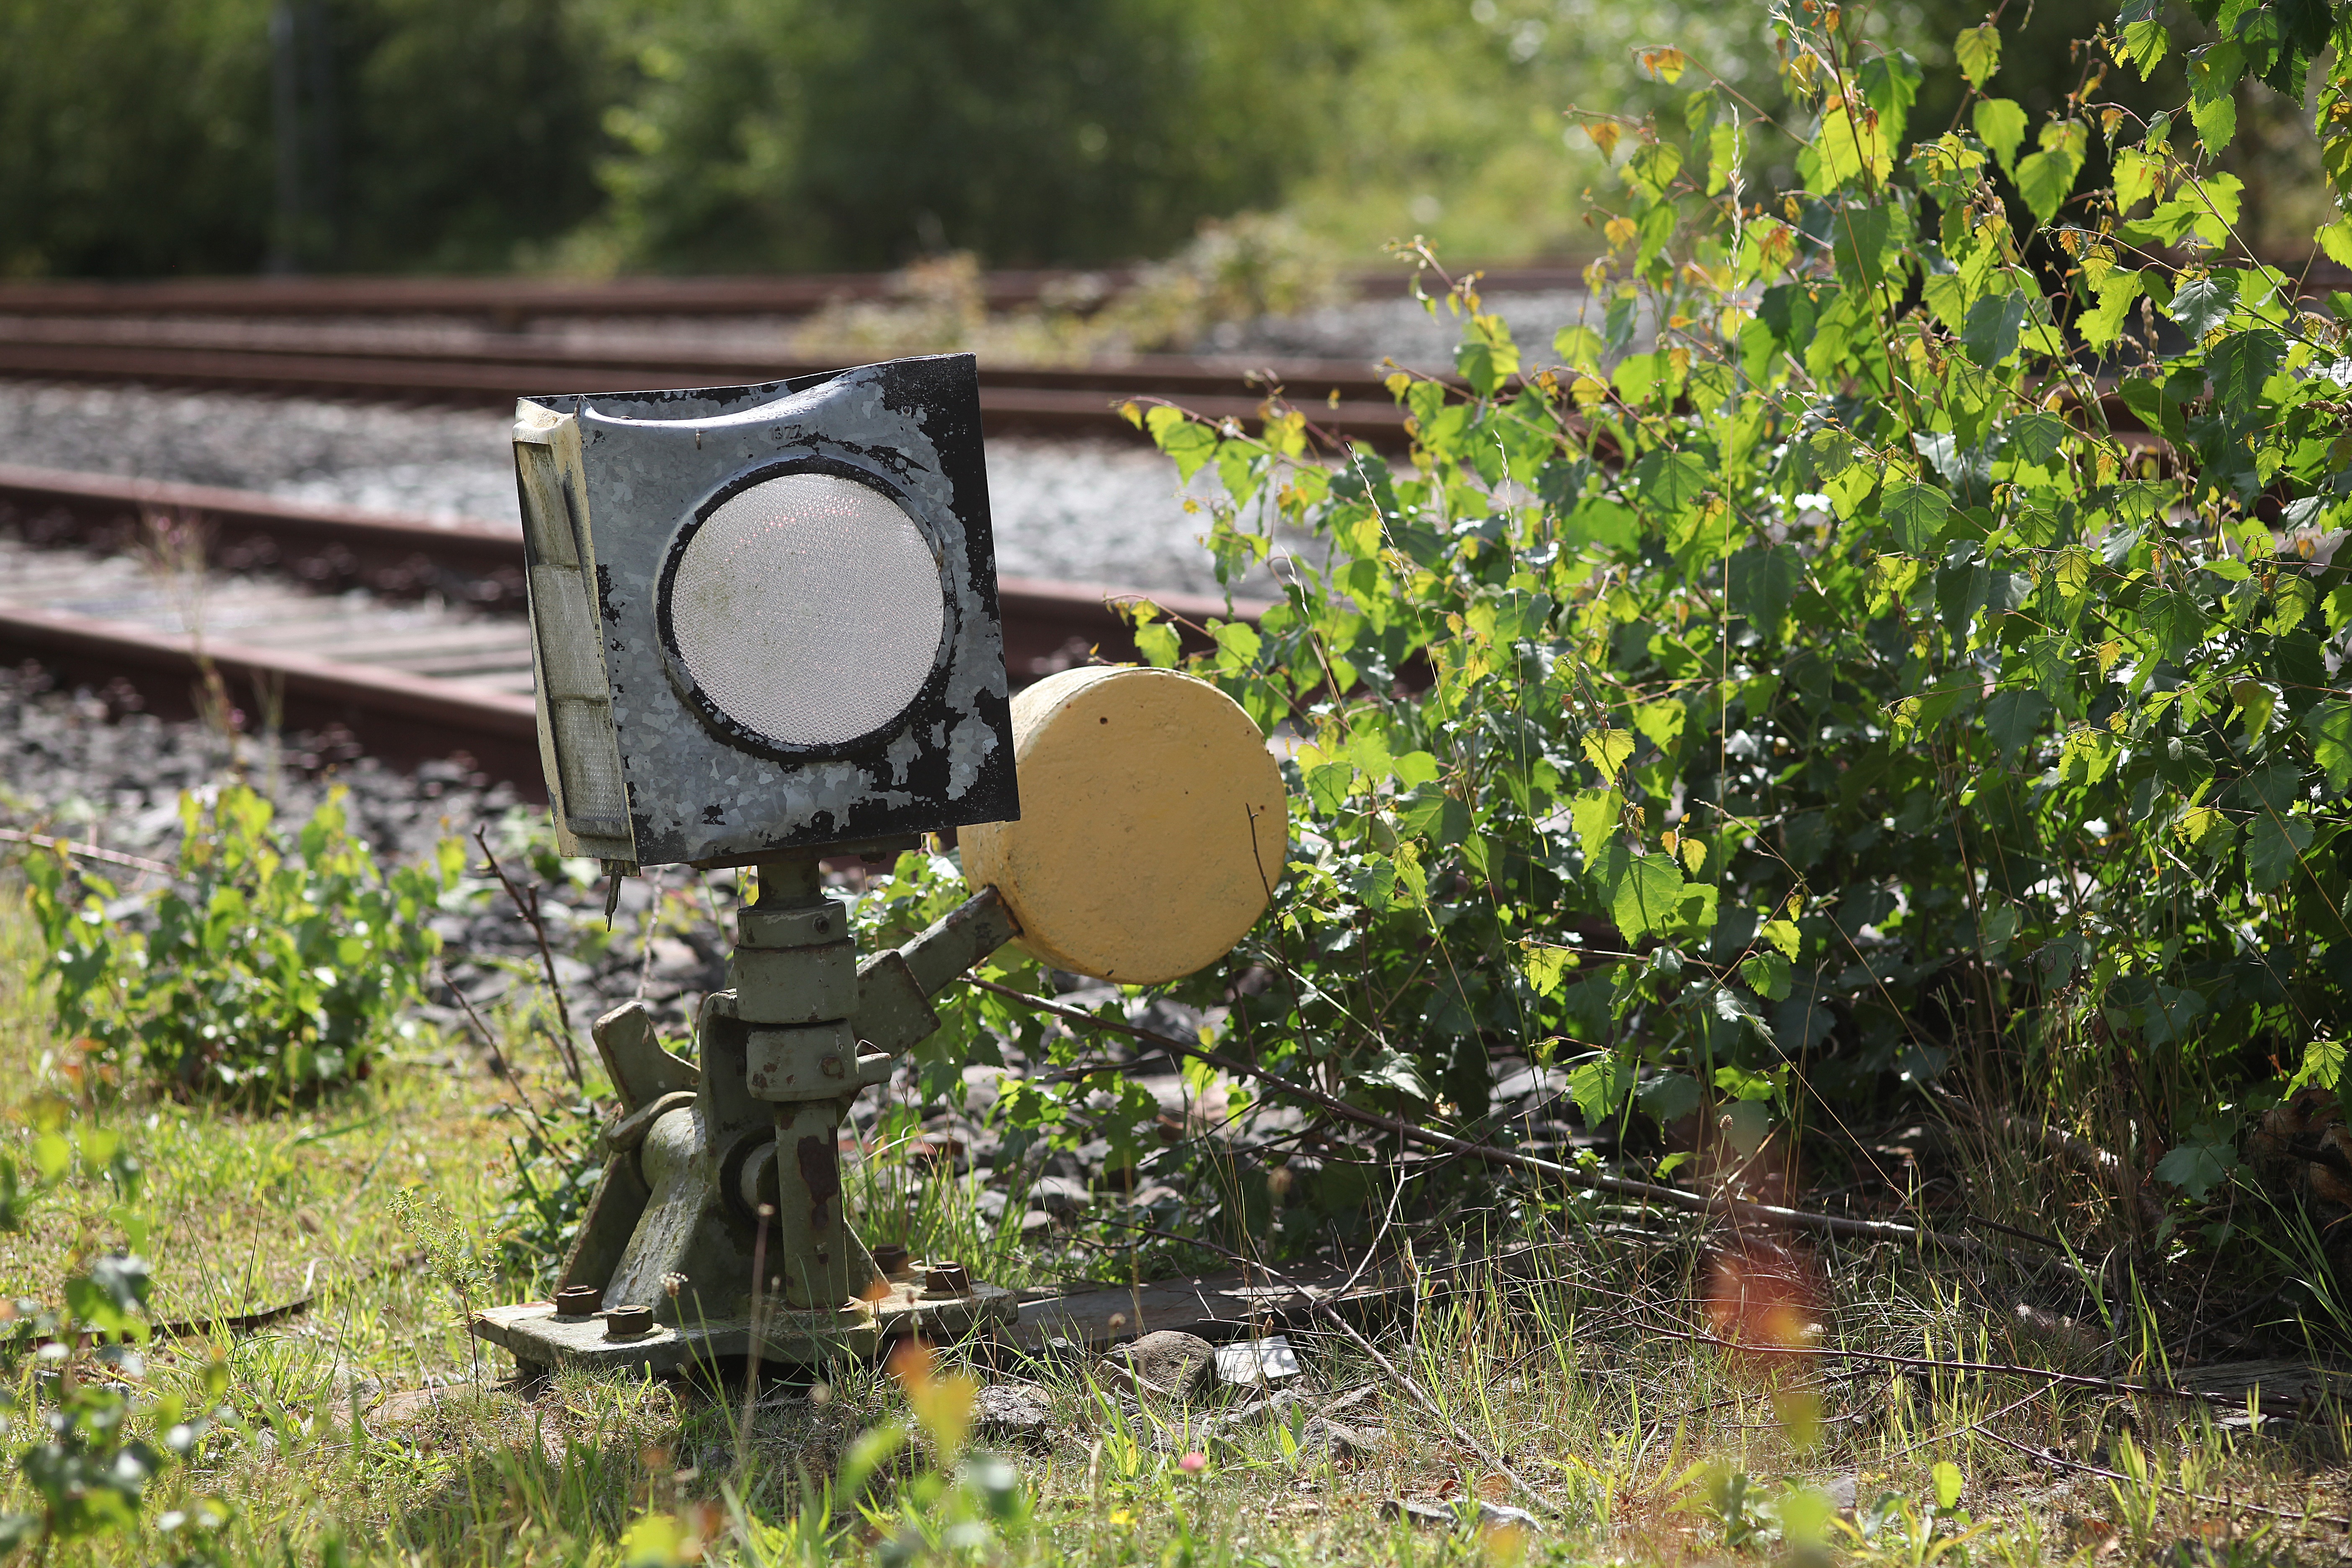
nature, wilderness, farm, flower, wild, green, agriculture, lighting, railway station, seemed, rural area, signal box, old worn out